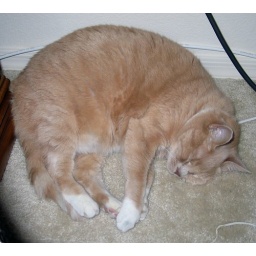
When I'm on the computer I have to watch my feet as Fiona sleeps under the desk